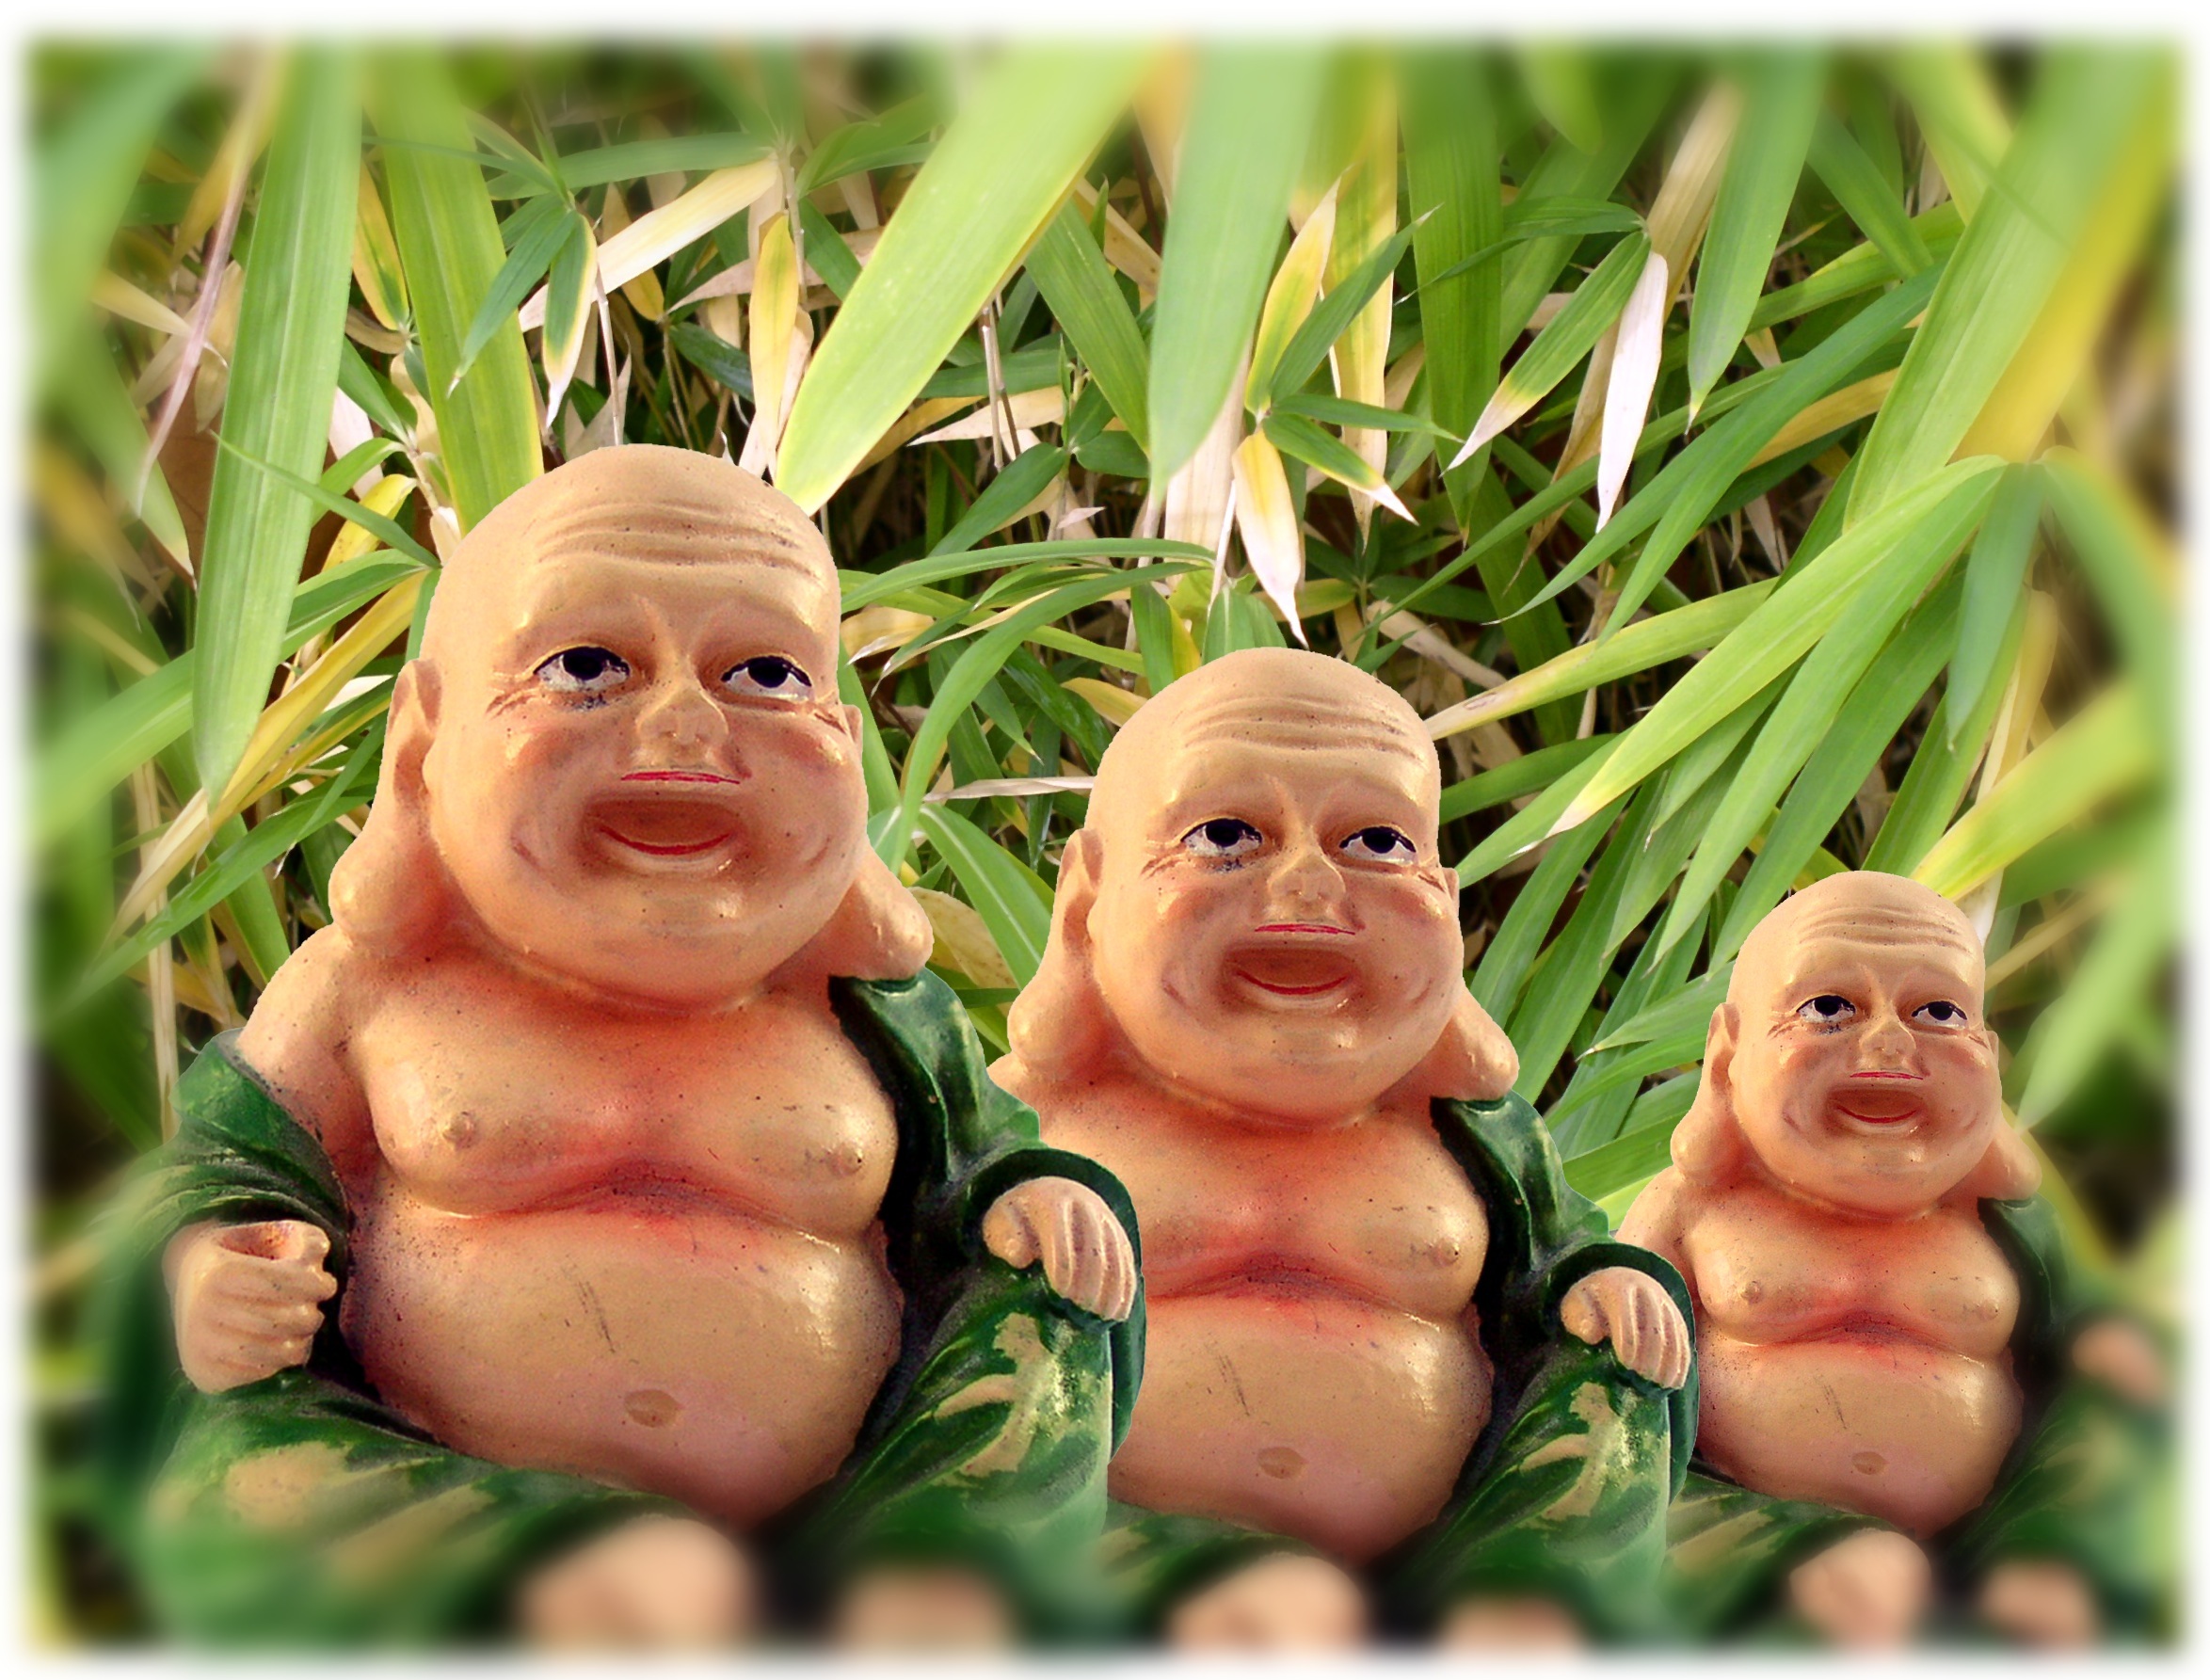
hand, finger, buddhism, religion, primate, sit, figures, bamboo, relaxed, believe, far east, buddah, triplets